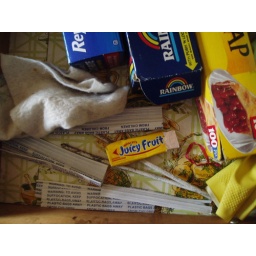
Juicy fruit in junk drawer